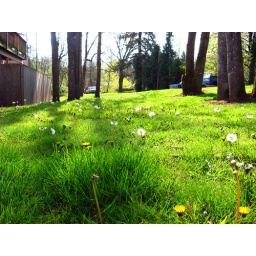
All of the yellow flowers are turning in to the poofy white balls... they are pretty.